Davor Domazet-Lošo

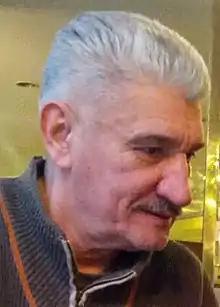
Domazet-Lošo in 2013

Davor Domazet-Lošo (born 1 May 1948) is a Croatian politician, writer, and a retired admiral of the Croatian Navy.